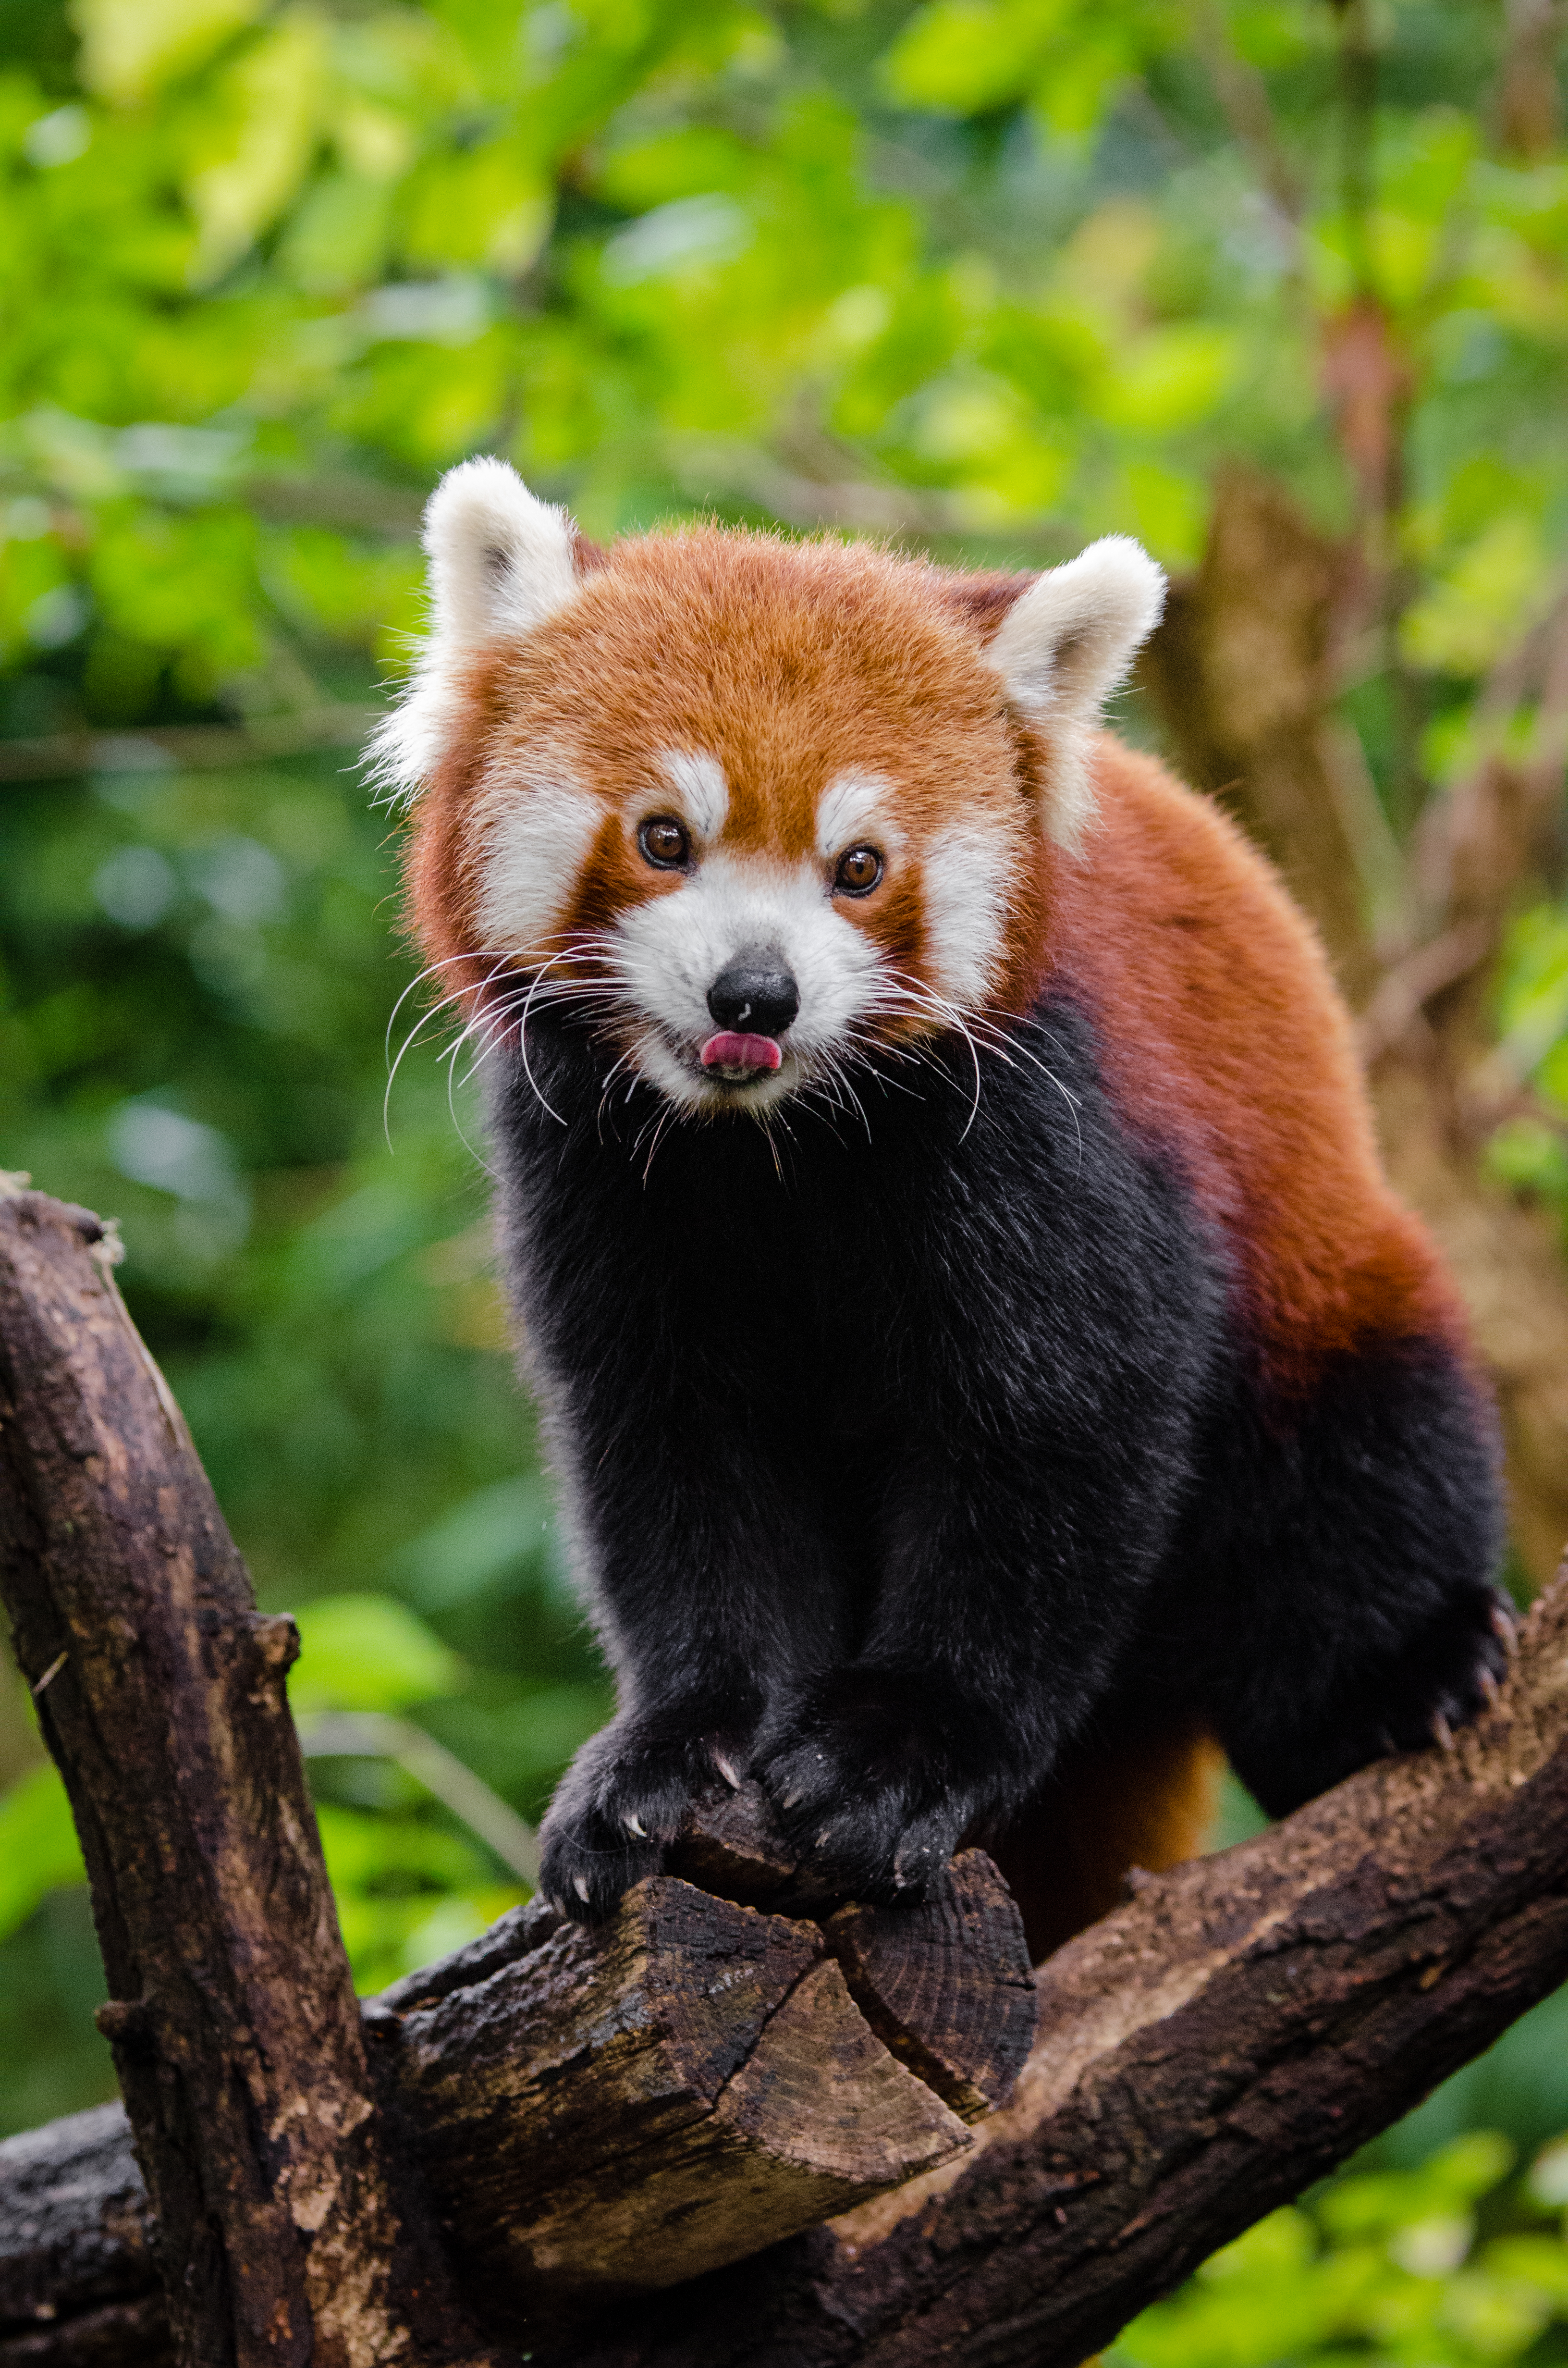
tree, nature, bokeh, blur, field, vintage, sweet, feet, animal, cute, female, wildlife, zoo, fur, orange, young, spring, green, high, red, foot, mammal, nikon, fauna, red panda, panda, 2015, face, nose, paw, tail, animals, ears, endangered, vertebrate, germany, deutschland, frhling, natur, paws, tier, depth, iso, ss, depthoffield, fell, grn, gesicht, baum, adorable, bamboo, d7000, roter, kleiner, niedlich, sues, suess, species, bedrohte, tierart, tierpark, weiblich, jungtier, jung, ohren, schwanz, nase, bedroht, ailurus, fulgens, mozilla, firefox, wochenende, weekend